Chaim Soloveitchik

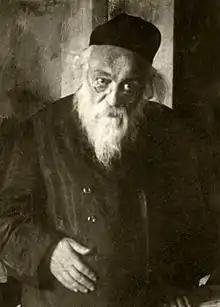

Chaim (Halevi) Soloveitchik (Yiddish: חיים סאָלאָווייטשיק), also known as Chaim Brisker (1853 – 30 July 1918), was a rabbi and Talmudic scholar credited as the founder of the Brisker method of Talmudic study within Judaism. He was also a member of the Soloveitchik dynasty, the son of Yosef Dov Soloveitchik.